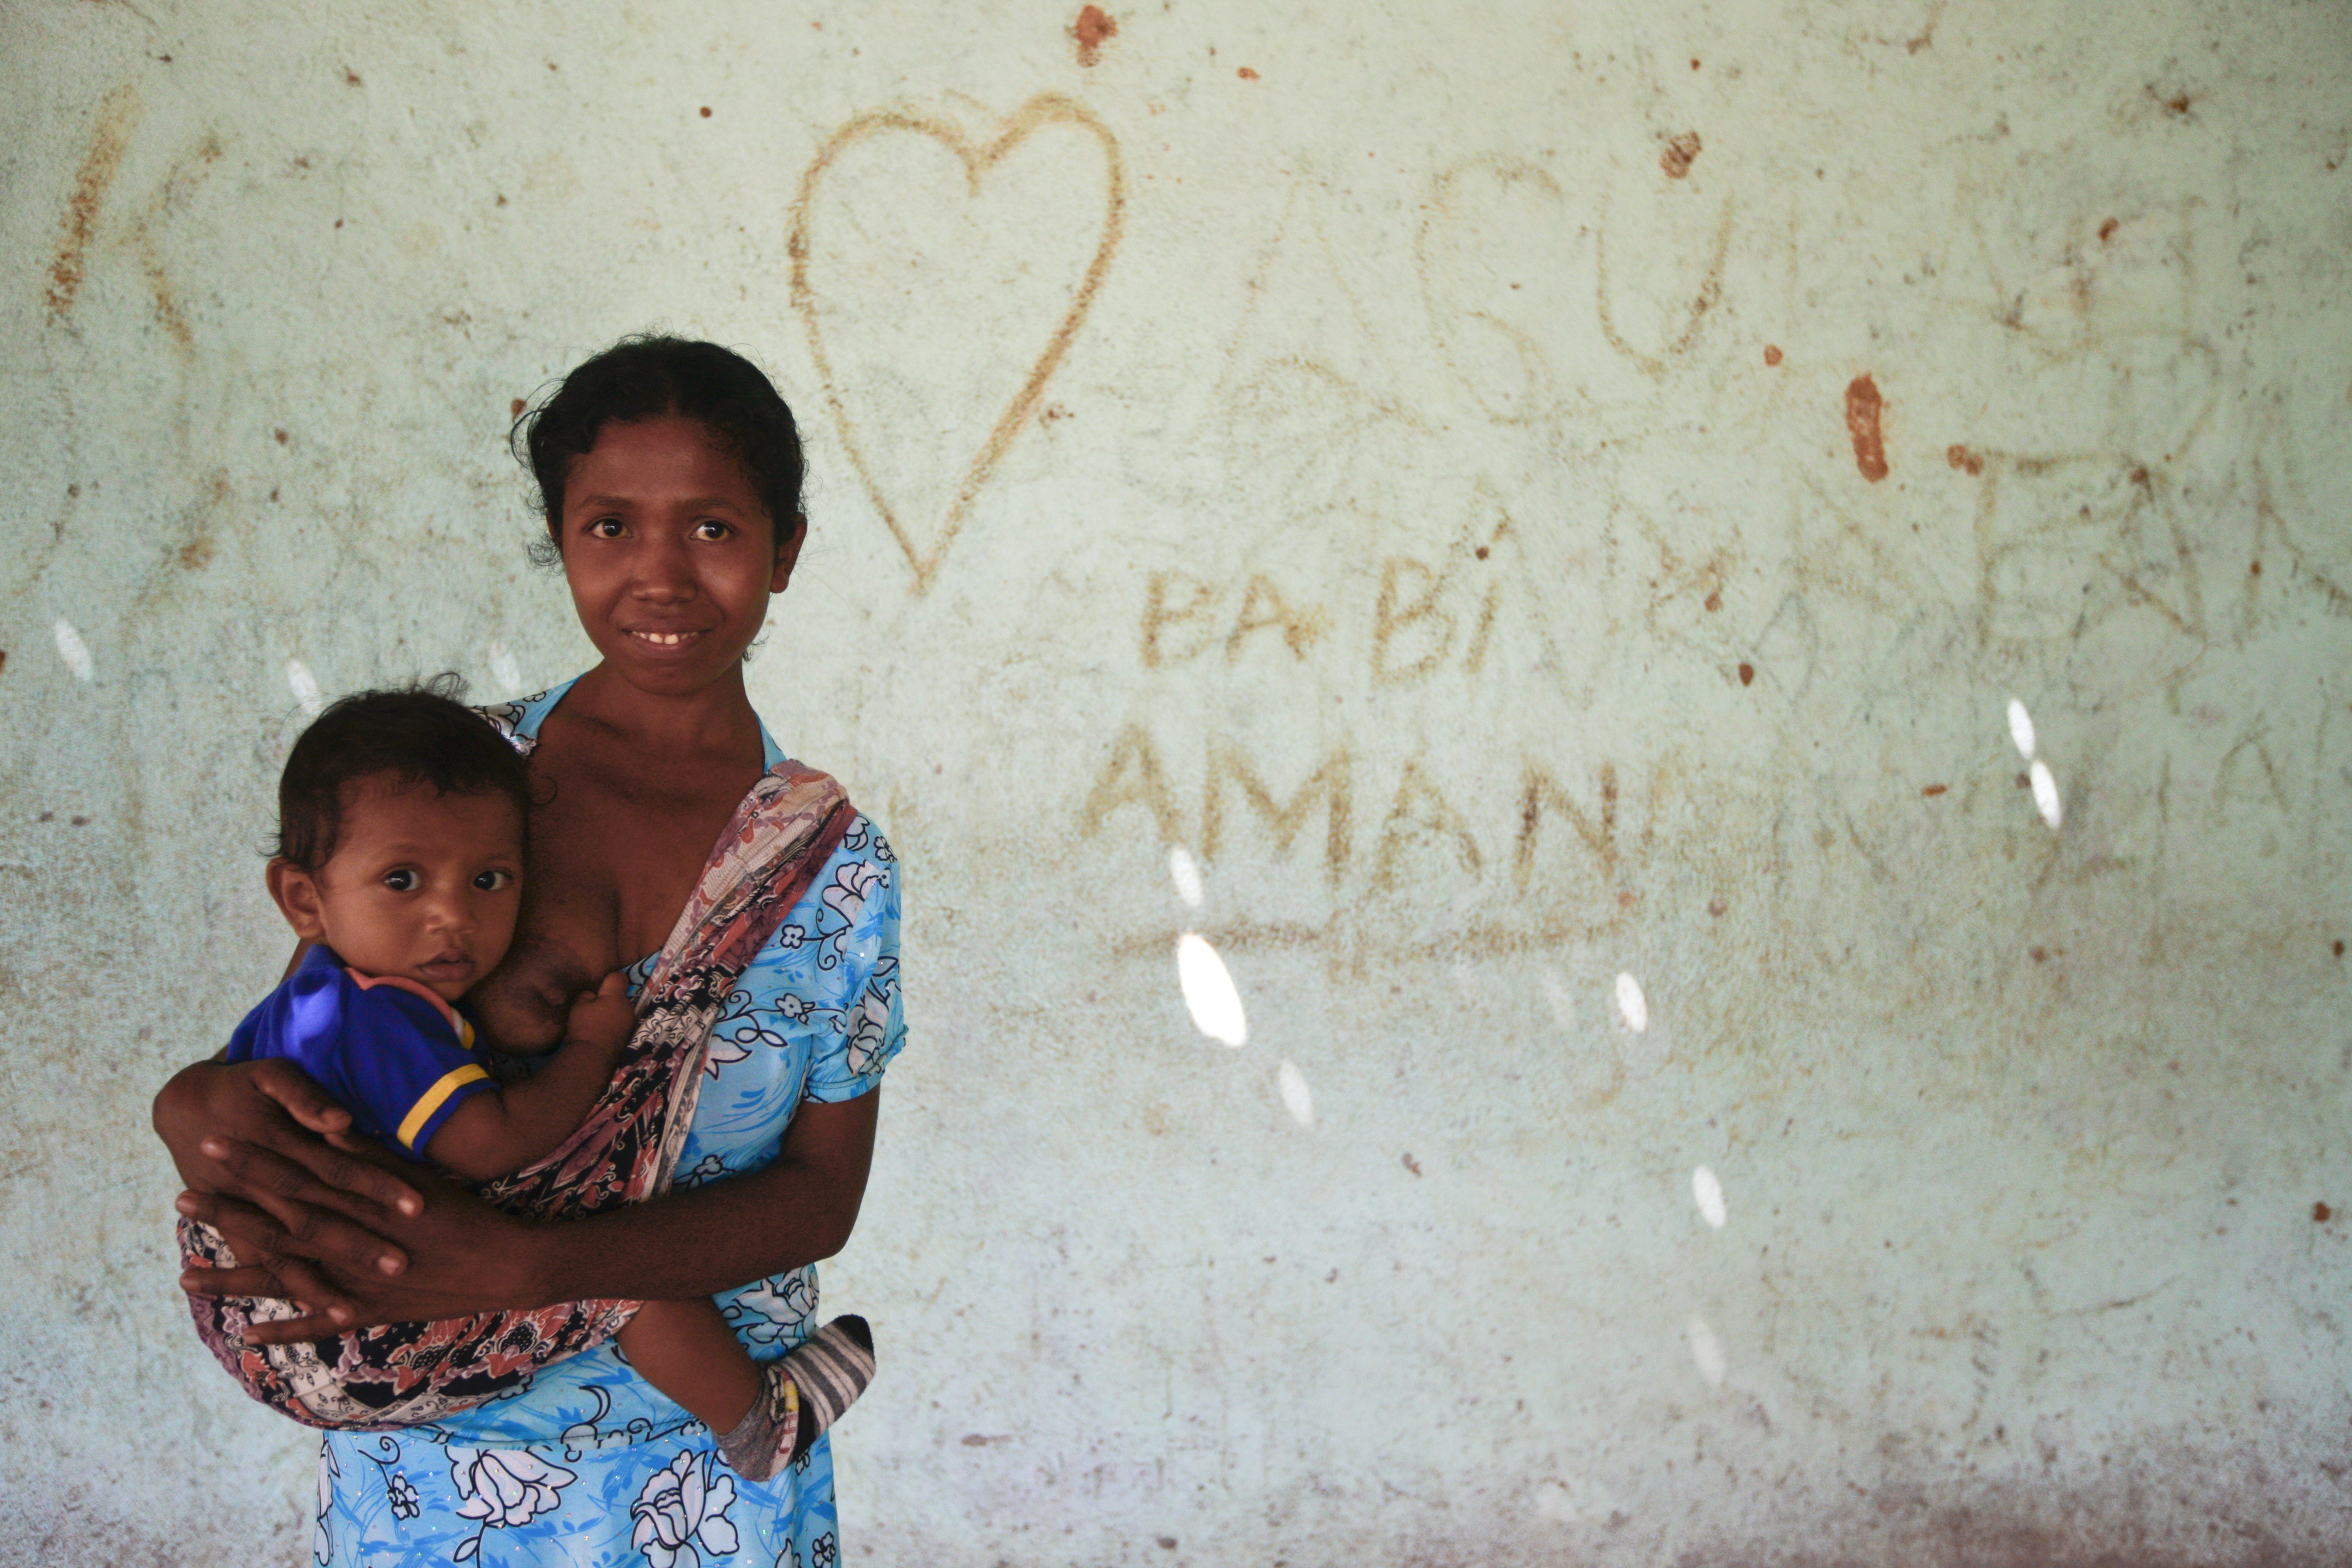
person, people, woman, female, love, portrait, child, smiling, smile, life, mom, motherhood, family, mother, photograph, snapshot, daughter, mother and child, photo shoot, breastfeeding